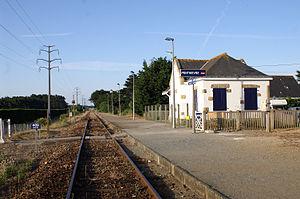
La gare de Penthièvre la voie en direction de Quiberon, et l'ancien bâtiment voyageurs.
La gare de Penthièvre est une gare ferroviaire française de la ligne d'Auray à Quiberon, située sur le territoire de la commune de Saint-Pierre-Quiberon, dans le département du Morbihan en région Bretagne.